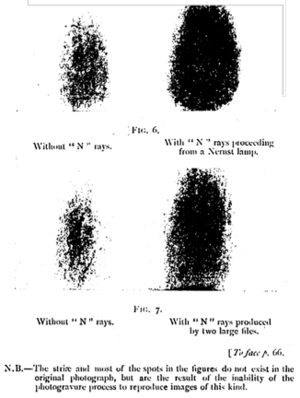
N-stråler
Illustration fra en artikel af René Blondot fra 1904, hvor N-strålernes virkning viser sig i en lille gnist.
N-stråler er navnet på en type stråler, som den franske fysiker René Blondlot mente at have opdaget i 1903. N-stråler blev hurtigt et stort emne inden for eksperimental fysik, men efter få år viste det sig, at N-stråler i virkeligheden ikke eksisterer.